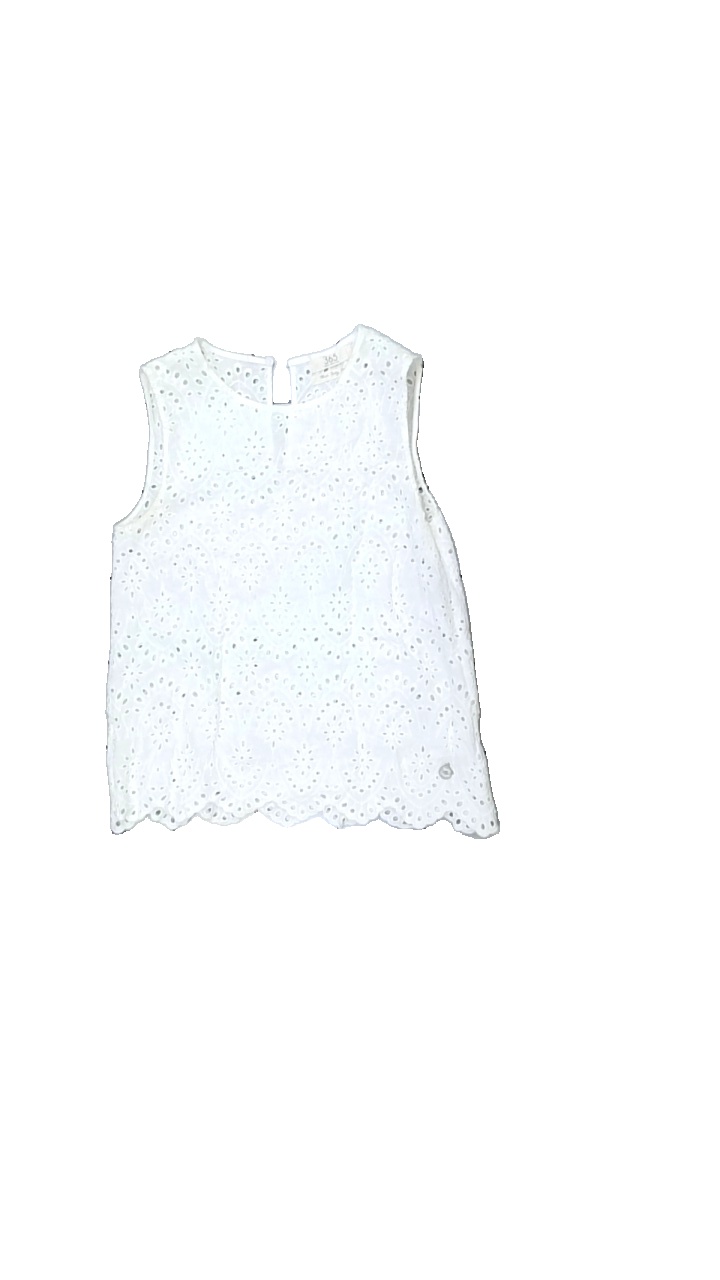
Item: Top (Ladies)
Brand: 365
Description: top med broderi mönster
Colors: White
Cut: C-collar
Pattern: Embroidered
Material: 100% bomull
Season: All
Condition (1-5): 3
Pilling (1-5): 5
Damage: smuts fläckar
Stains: Major
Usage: Export
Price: <50